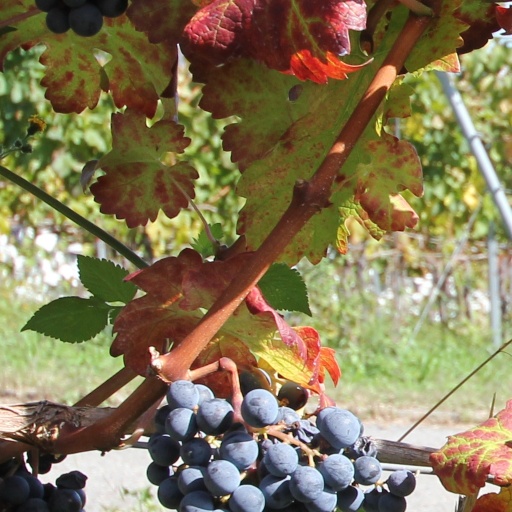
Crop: grape